Lindera melissifolia

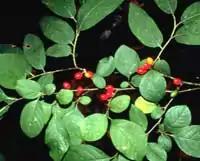

Pondberry was listed as endangered in 1986. The U.S. Fish and Wildlife Service's restoration plan states: existing pondberry populations should be protected from forestry and agricultural management actions and protected from grazing and browsing animals; searches for new populations should be continued; areas where pondberry has not been located but provide suitable habitat should be protected; and, new populations should be established or reestablish extirpated populations at suitable sites.